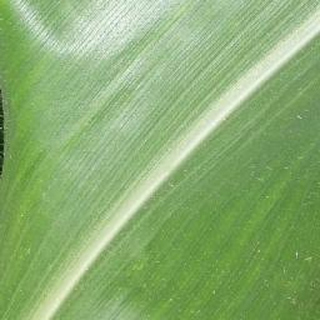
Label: healthy_corn